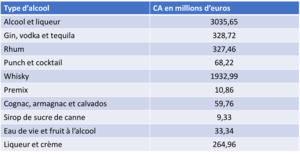
Tableau sur le CA par alcool
L'industrie de l'alcool est un terme utilisé pour qualifier la fabrication et la commercialisation d'alcool. Cette industrie concerne la transformation de produits agricoles alimentaires en alcool brut et de sous-produits agricoles et agroalimentaires en alcool rectifié ou en vinaigre. L'alcool est utilisé dans l'élaboration de boissons alcoolisées, pour le renforcement des vins, dans l'industrie des parfums et des cosmétiques et de la confiserie, ainsi que dans la fabrication de vitamines, dans la médecine et dans l'ingénierie. Cette industrie a été accusée dans les années 1990 de dévier l'attention des problèmes liés à sa consommation, notamment l'alcoolisme. Elle a également été critiquée pour sa non-implication dans les politiques de lutte contre ses effets néfastes.